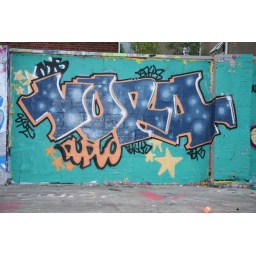
Grafitti on a wall on waste ground near Botoloh Street Norwich England; Taken 7th September 2009.